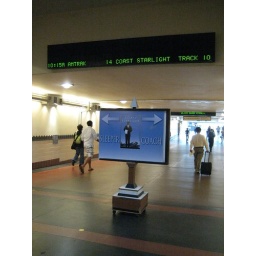
At Los Angeles Union Station railroad and bus station in downtown Los Angeles, California.